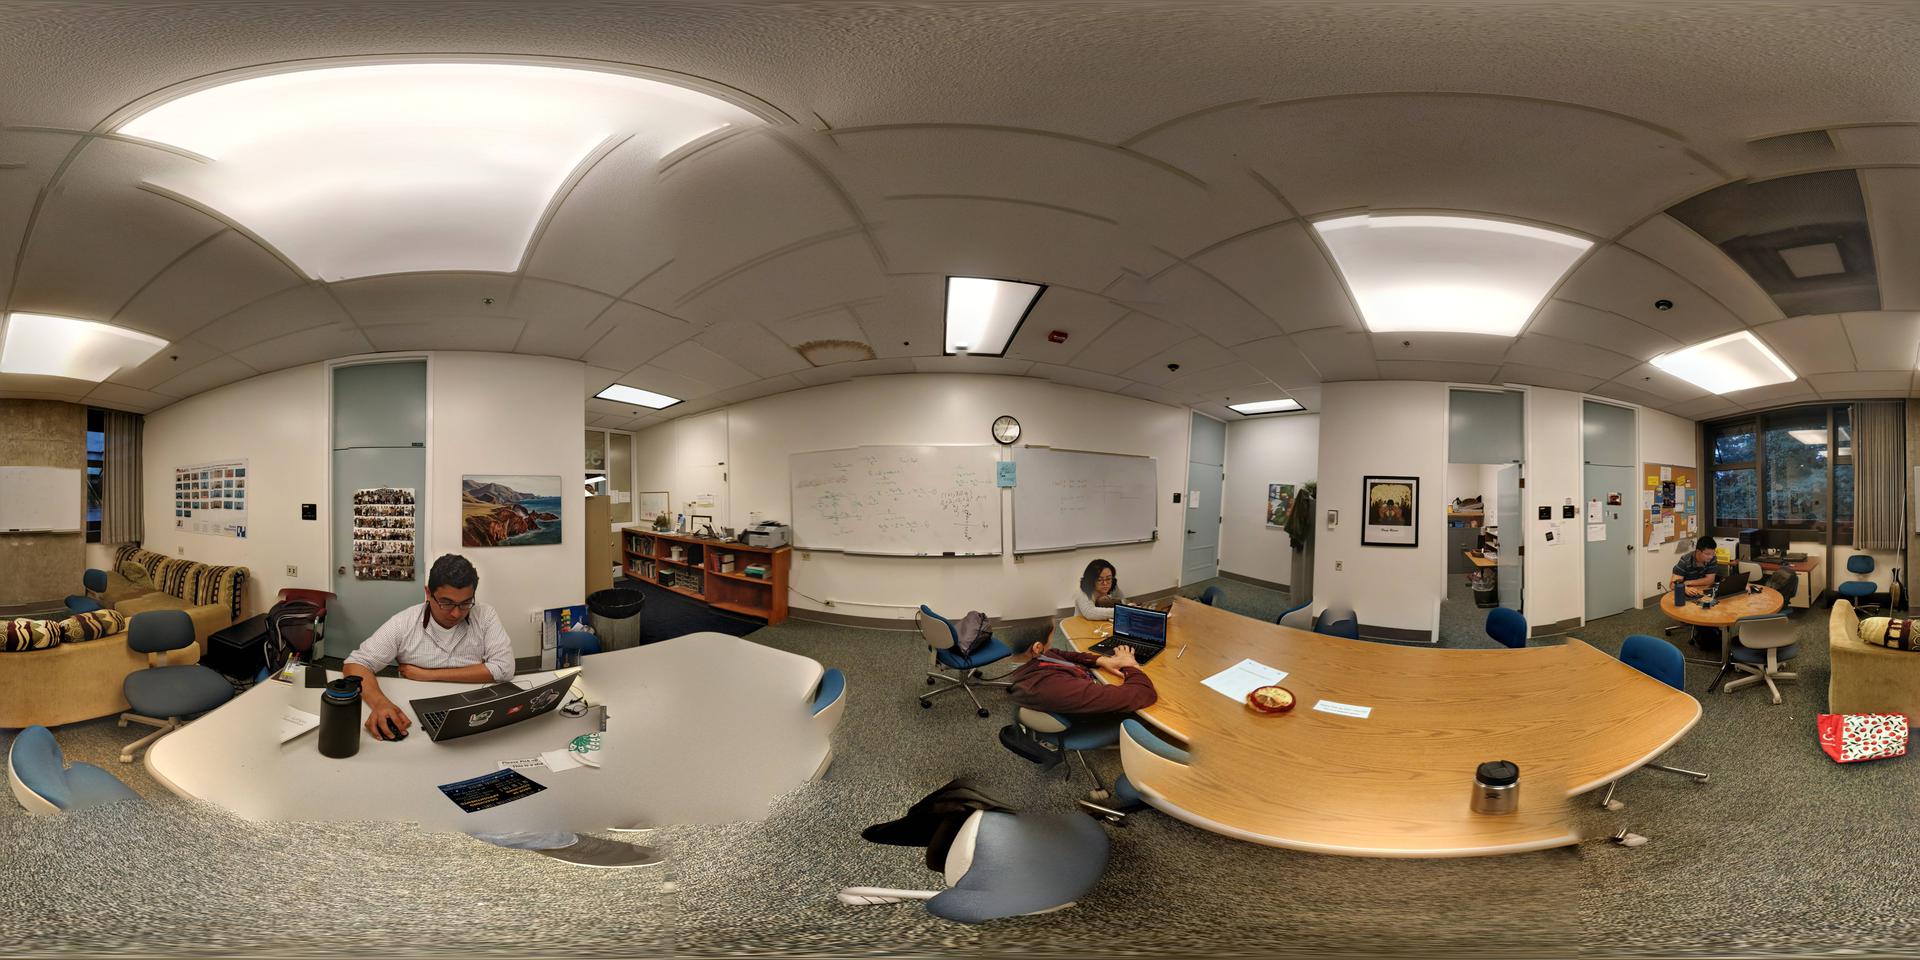
Referred object: the round wall clock above the whiteboard

Referred object: the round wall clock